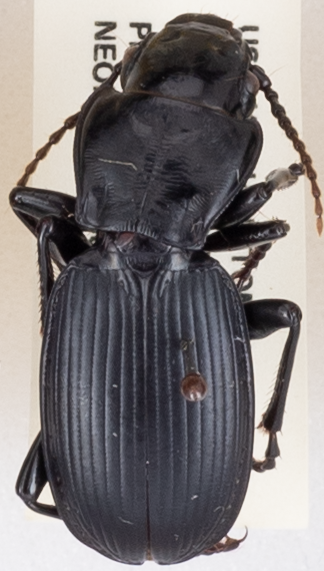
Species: Pterostichus lama
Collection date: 2019-07-30
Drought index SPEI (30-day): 0.156
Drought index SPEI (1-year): -1.45
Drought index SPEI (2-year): -2.09